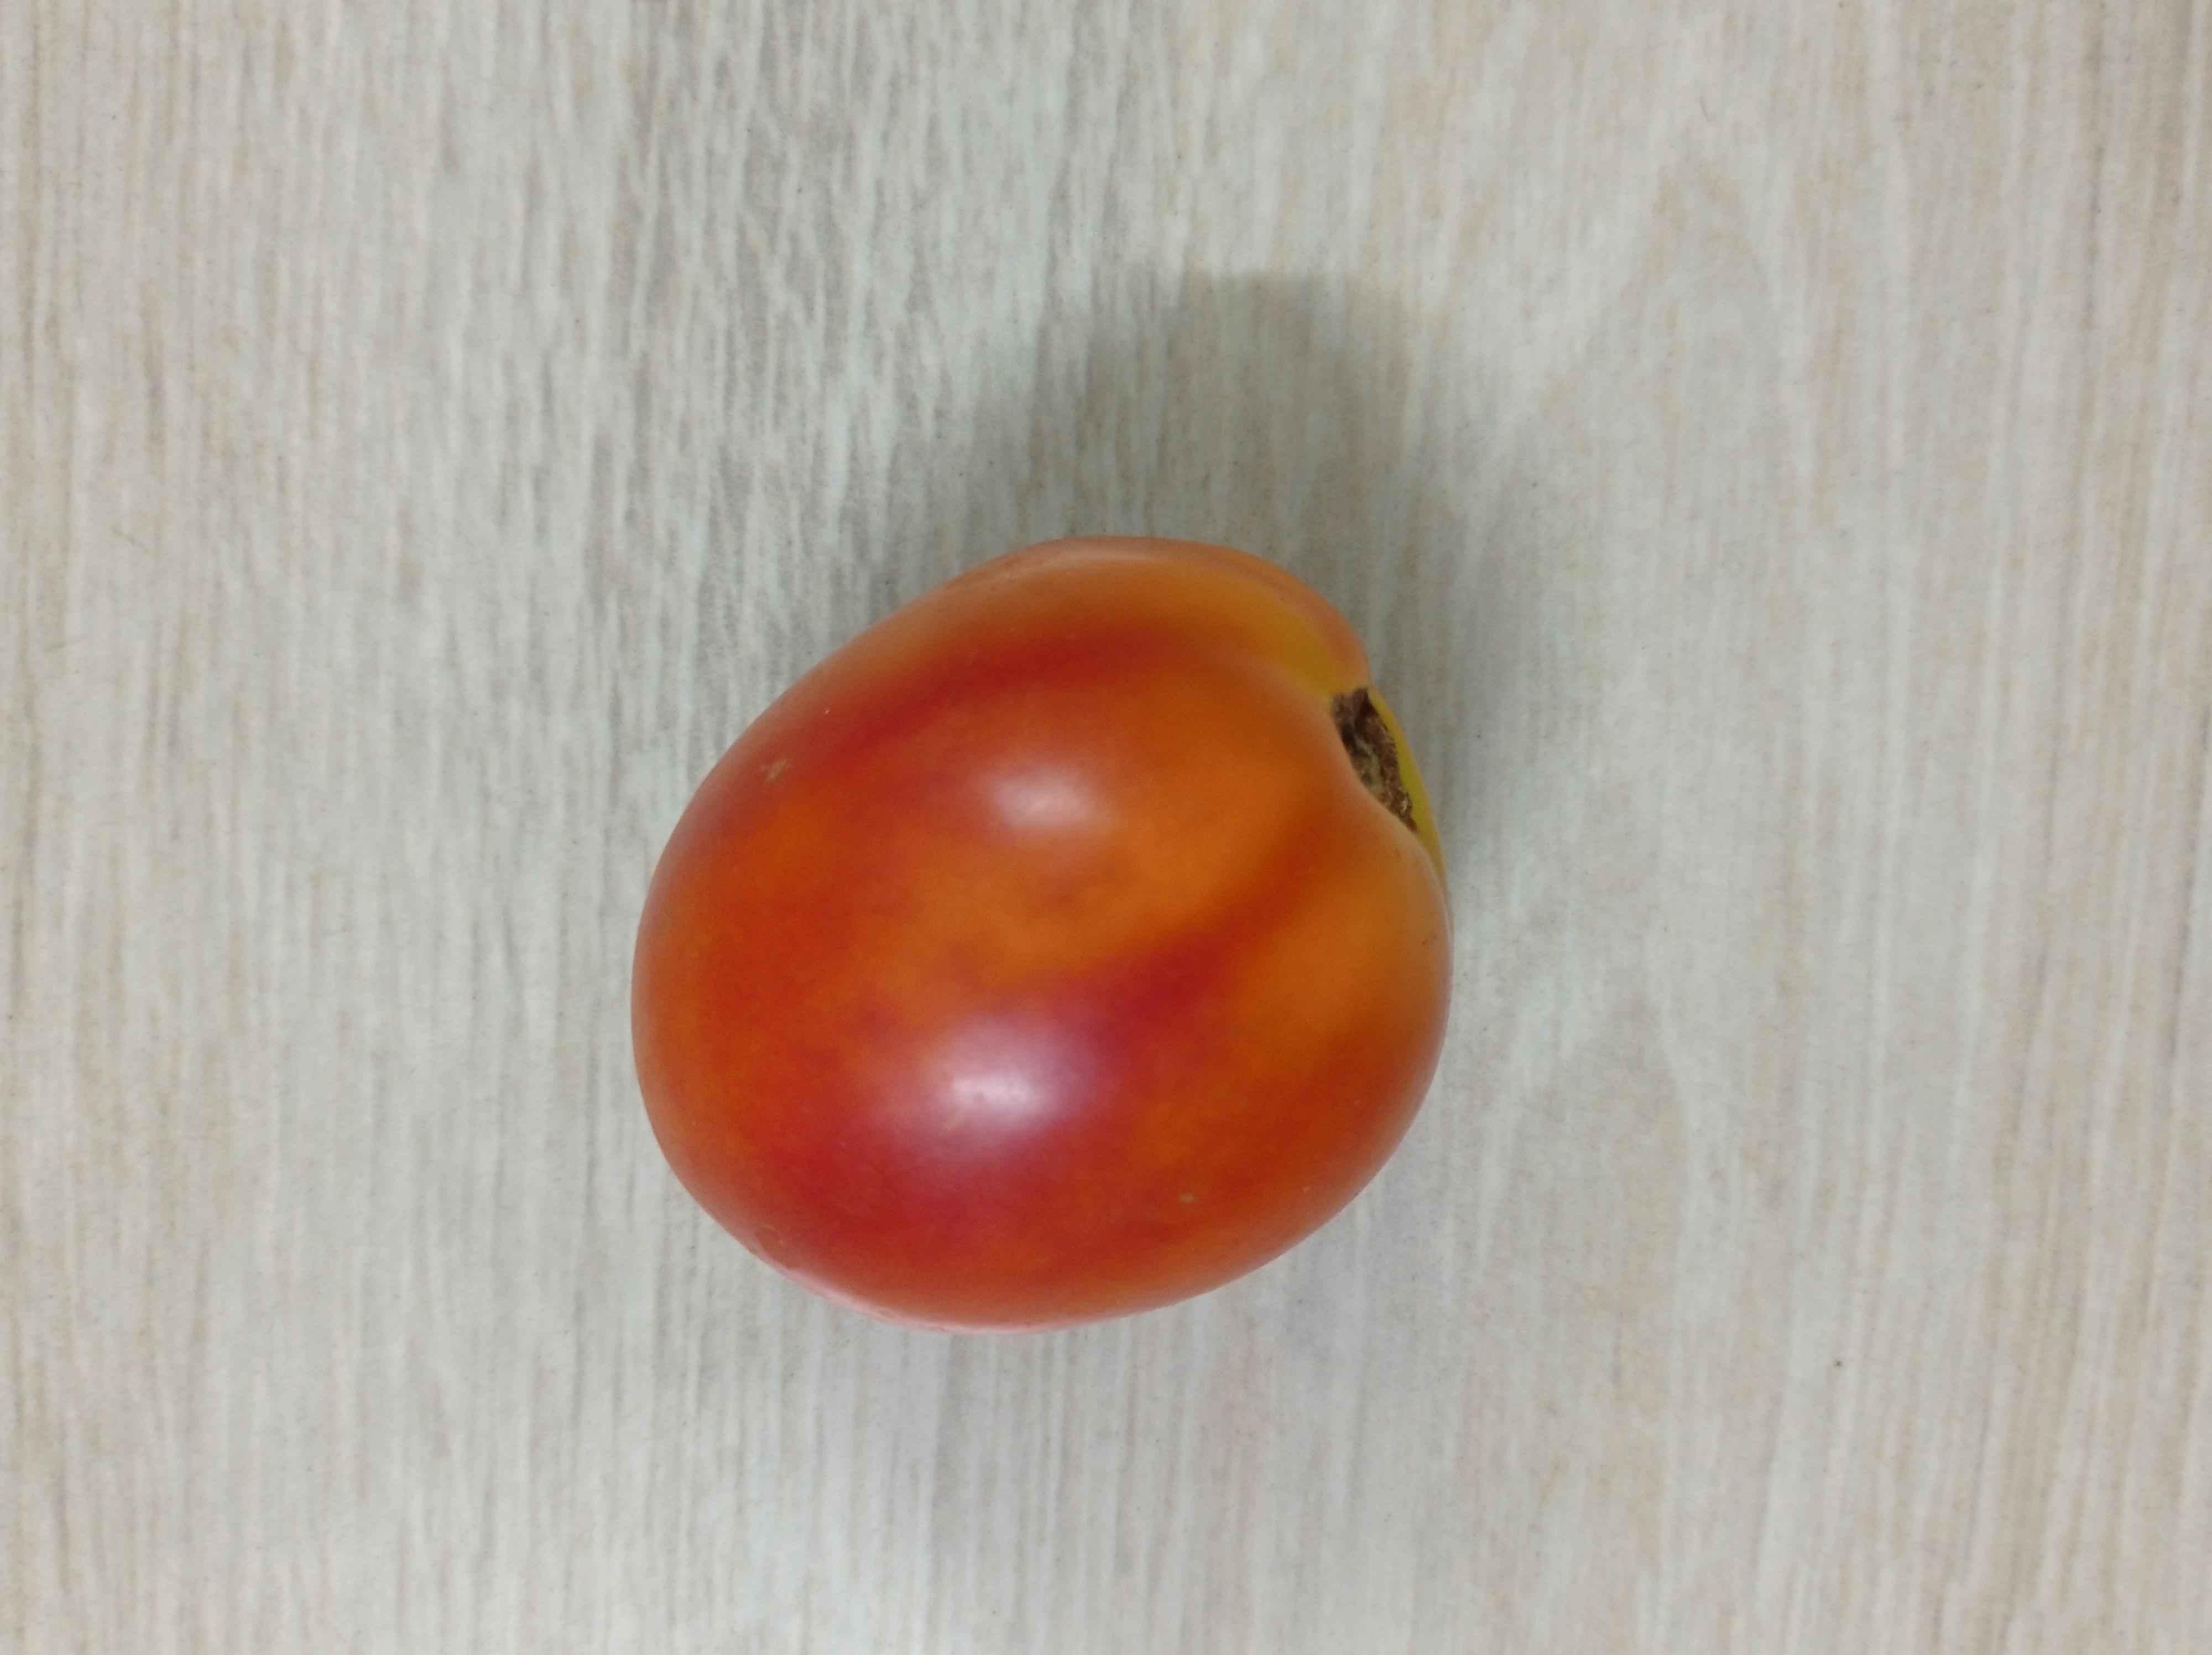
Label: Fresh